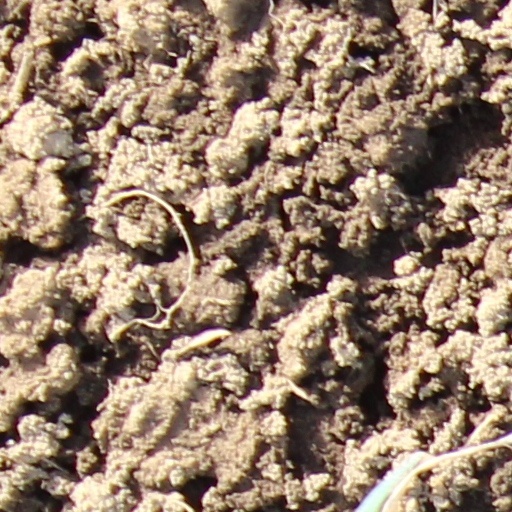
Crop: wheat